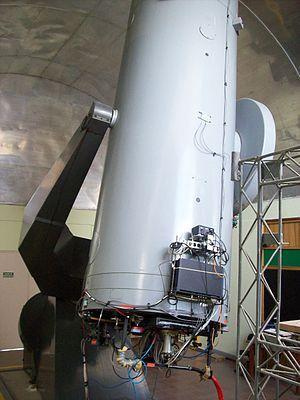
L'observatoire Félix-Aguilar est un observatoire astronomique situé en Argentine. Il possède le code d'observatoire de l'UAI 808. Il était connu sous le nom d'observatoire El Leoncito jusqu'en 1990, avant de devenir la Station astronomique Carlos-Ulrrico-Cesco, en l'honneur des nombreuses contributions de Carlos Ulrrico Cesco à la création et au fonctionnement de l'observatoire. Il est situé dans le parc national El Leoncito, dans la province de San Juan. À El Leoncito se trouve également le Complejo Astronómico El Leoncito, code observatoire UAI 829.